RAF Angle

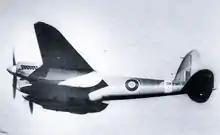
Highball prototype bombs in the modified bomb bay of de Havilland Mosquito DK290/G, as an example of what was used at RAF Angle

During October 1943 RAF Angle was used by specially adapted de Havilland Mosquito aircraft, involved in trials with a new type of depth charge developed by Barnes Wallis, a bouncing bomb code-named Highball. Highball was a spherical design with dimples by Barnes Wallis and two were carried by de Havilland Mosquito aircraft, dropped either singly or in a salvoed pair.